Salem (video game)

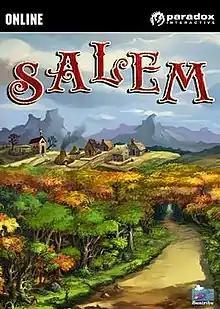
Official cover art

Salem is a Java based free-to-play MMORPG developed by Mortal Moments. The game is set in 17th century New England featuring witchcraft and Lovecraftian creatures. This world is persistent and mutable, meaning player characters are able to make permanent changes to it by destroying and building landscape and houses etc. Gameplay in Salem is focused on all manner of crafting (farming, building, invention and so forth) and developing required character skills for doing so. It also features free-for-all PvP combat with the possibility to permanently kill player characters.